Slåtterøy Lighthouse

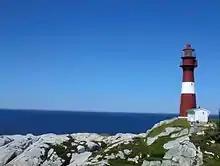
View of the lighthouse

Slåtterøy Lighthouse is a coastal lighthouse located in the municipality of Bømlo in southwestern Vestland county (previously Hordaland county), Norway. It sits at the western entrance to the Selbjørnsfjorden, marking an island-filled area northeast of Bømlo and northwest of Stord.